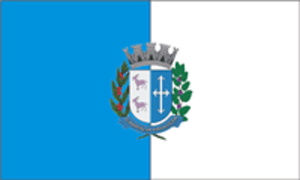
Cabrália Paulista est une municipalité brésilienne de l'État de São Paulo et la Microrégion de Bauru.